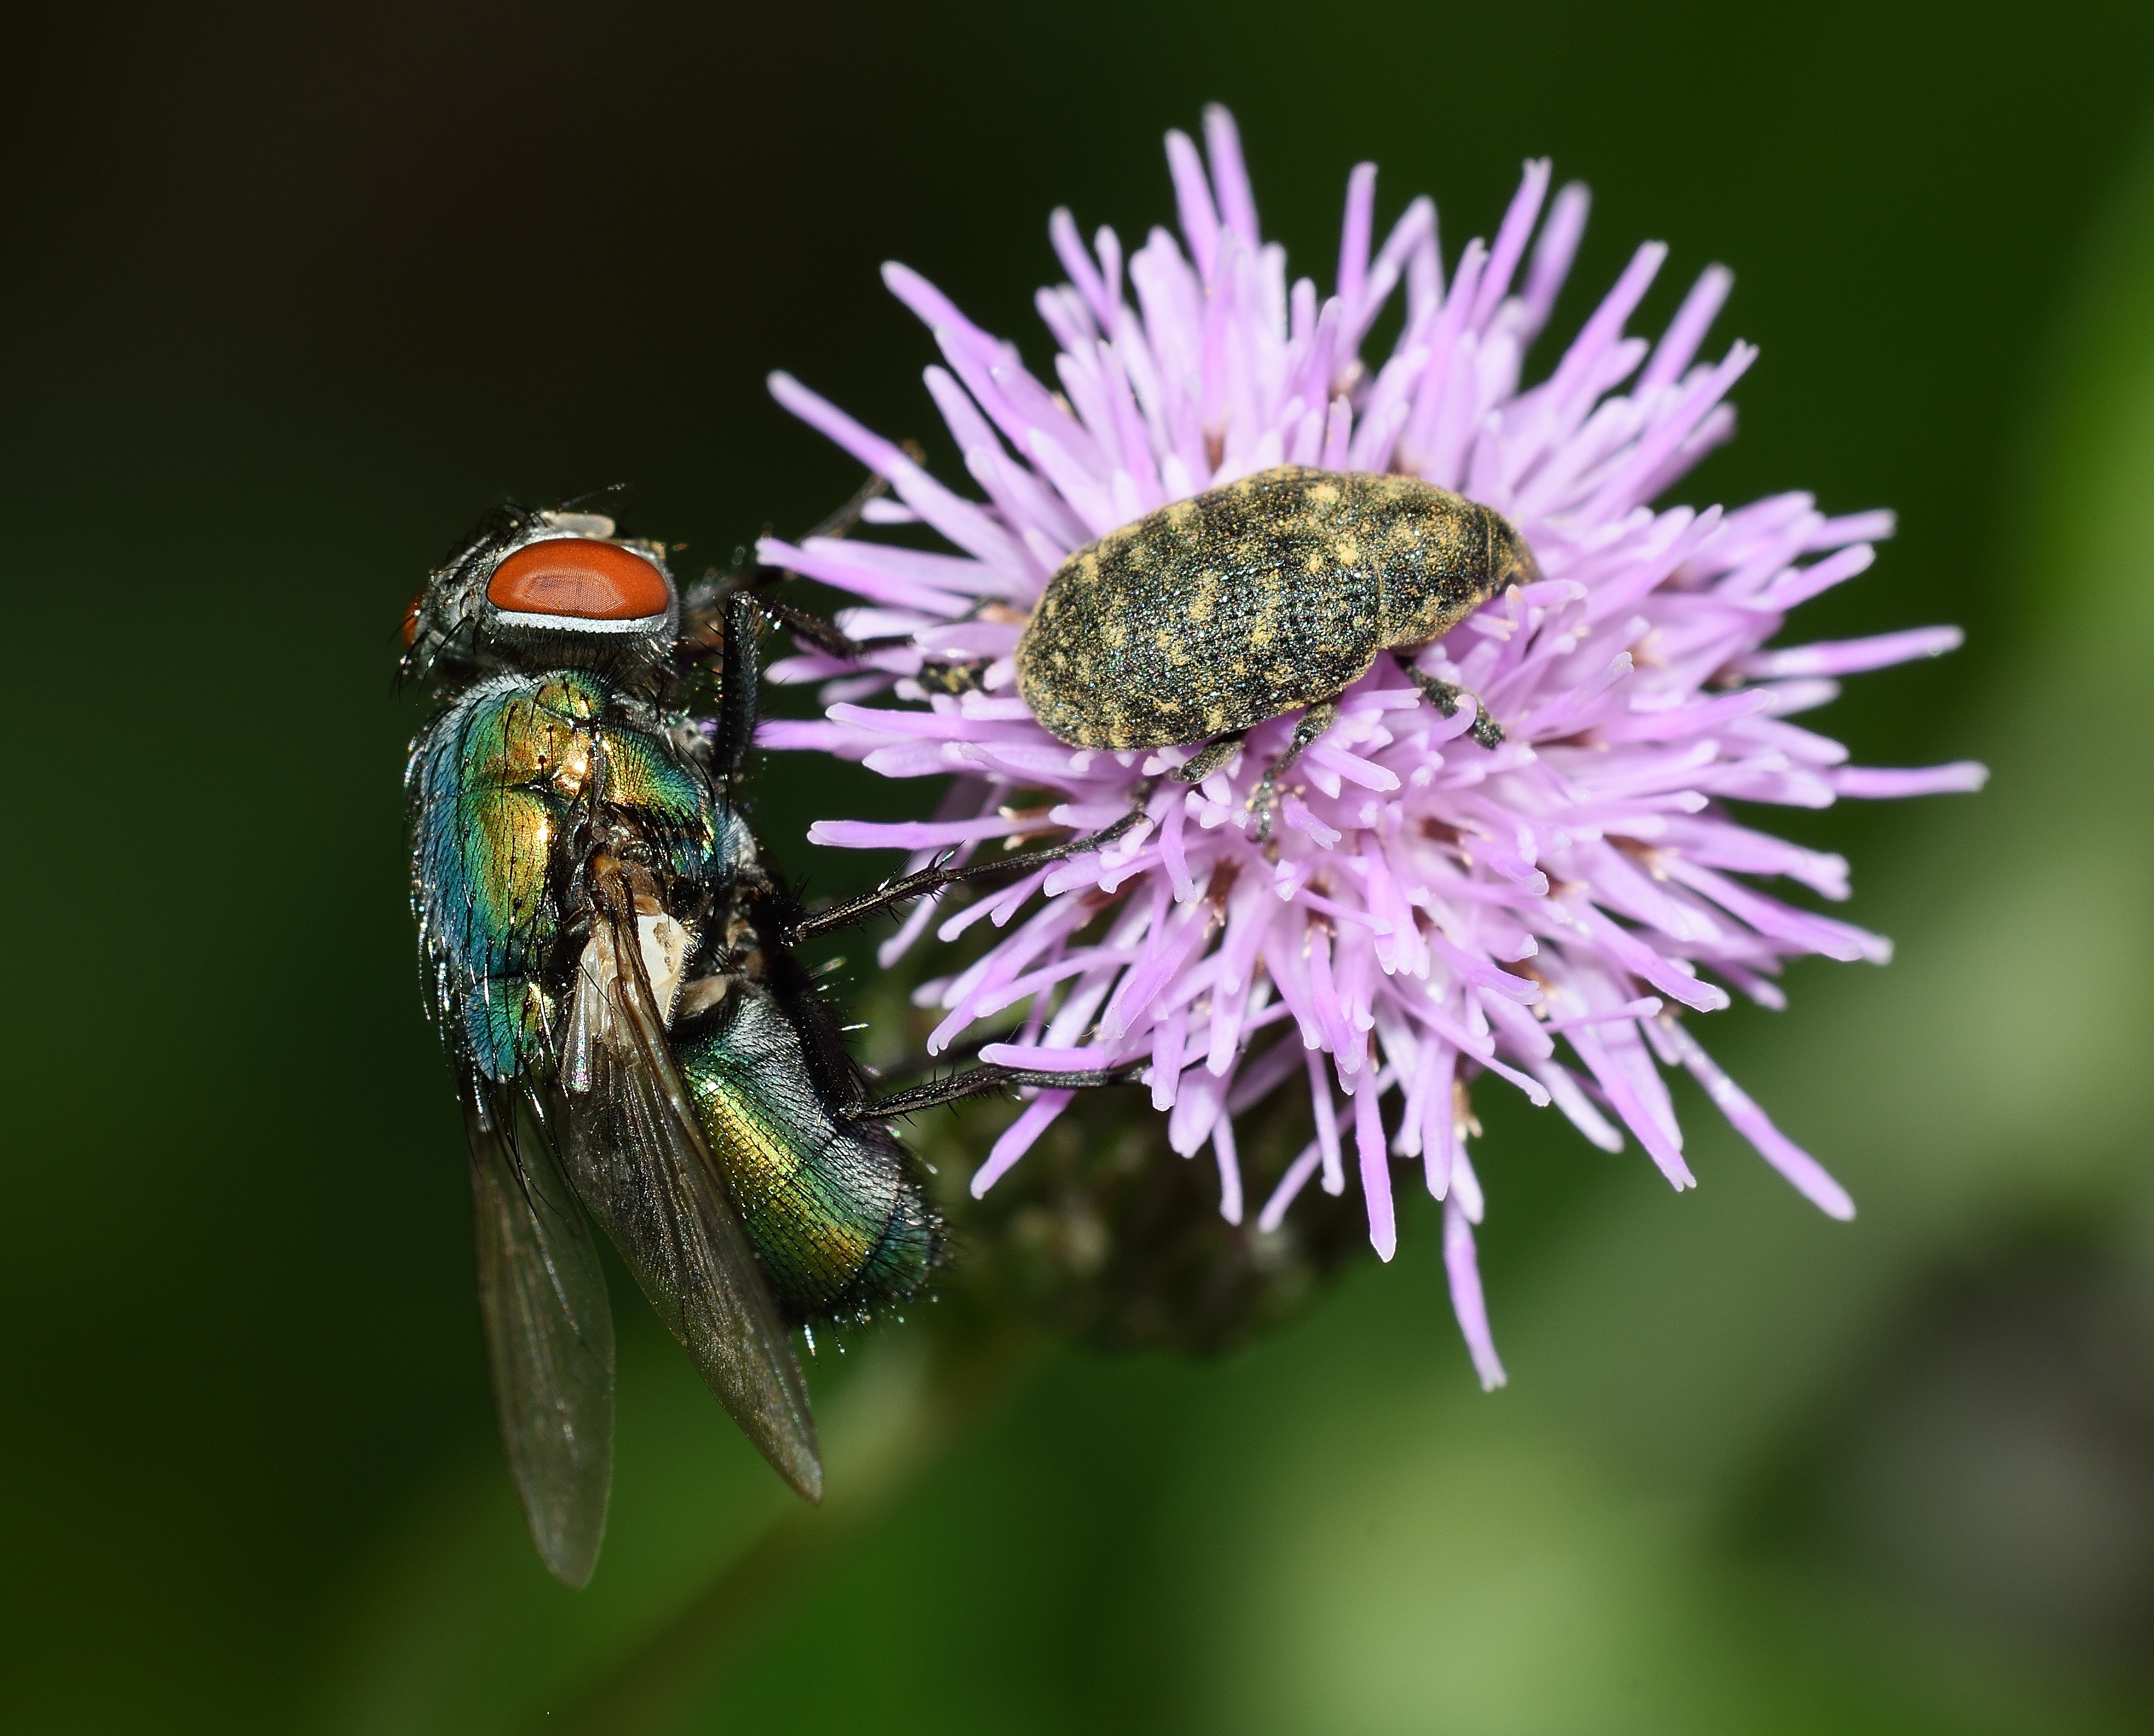
nature, plant, photography, flower, petal, fly, pollen, insect, botany, flora, fauna, invertebrate, wildflower, close up, bee, moscow, nectar, weevil, macro photography, flowering plant, honey bee, daisy family, lucilla, plant stem, land plant, membrane winged insect